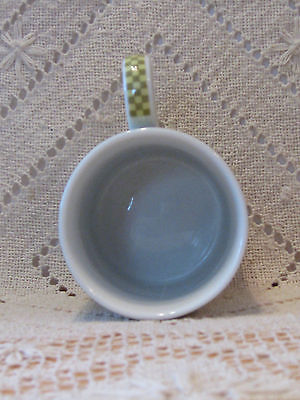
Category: mug